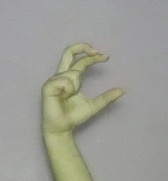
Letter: thal